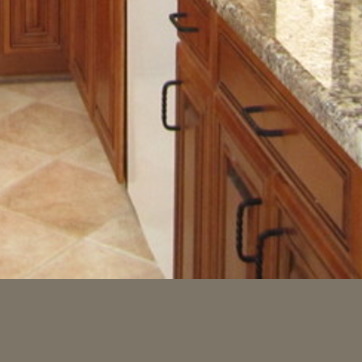
Material: wood